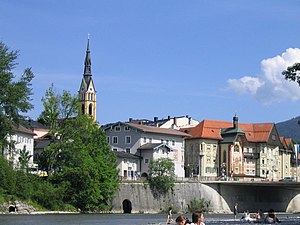
Bad Tölz / Historie
Bad Tölz set fra floden Isar
Bad Tölz er en by i Tyskland i delstaten Bayern ved floden Isar med omkring 18.000 indbyggere. Byen er det administrative center i landkreisen Bad Tölz-Wolfratshausen.